Kyle Parker

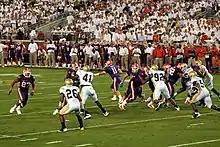
Kyle Parker (#11) handing the ball off, 2009

After spending the 2008 season redshirting, Parker started all 14 of the Tigers' games at quarterback in 2009. He finished the season completing 205 of 369 passes for 2,526 yards with 20 touchdowns and 12 interceptions. The pass completions, passing yards and touchdowns were all Clemson freshman records. He was named a second-team freshman All-American by "College Football News" and a first-team freshman All-ACC by "Sporting News". He guided Clemson to nine wins his freshman year with those numbers. One of those wins was against a top ten team on the road in Miami where he threw three touchdowns. He led the Tigers to 34 points in seven different games. Against N.C. State, Wake Forest and, Middle Tennessee State he was named the team's offensive player of the week. He also had a streak with at least one touchdown pass in seven straight games. He ended up throwing for over 200 yards in five games and had over 200 yards of total offense in seven. He ended the season in seventh in both passing yards and ratings at 180.4 and 124.4 respectively. In Clemson's bowl game he threw for 141 yards and a touchdown in a bowl win over Kentucky. He was the first freshman quarterback to take his team to a conference championship game. He was also the first Clemson freshman to start in a bowl win.